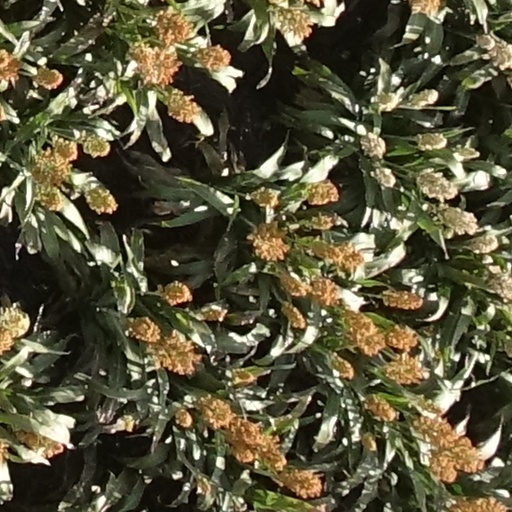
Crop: sorghum